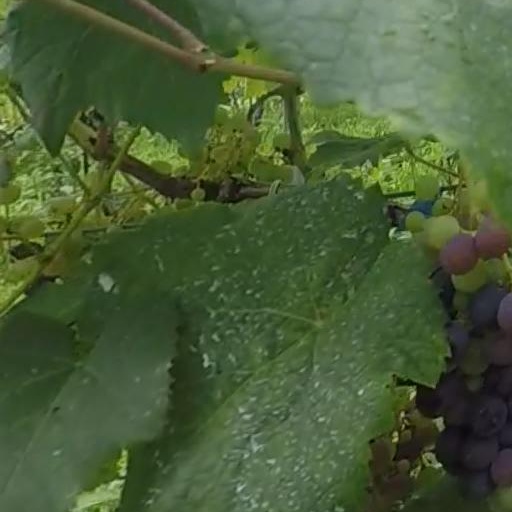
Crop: grape